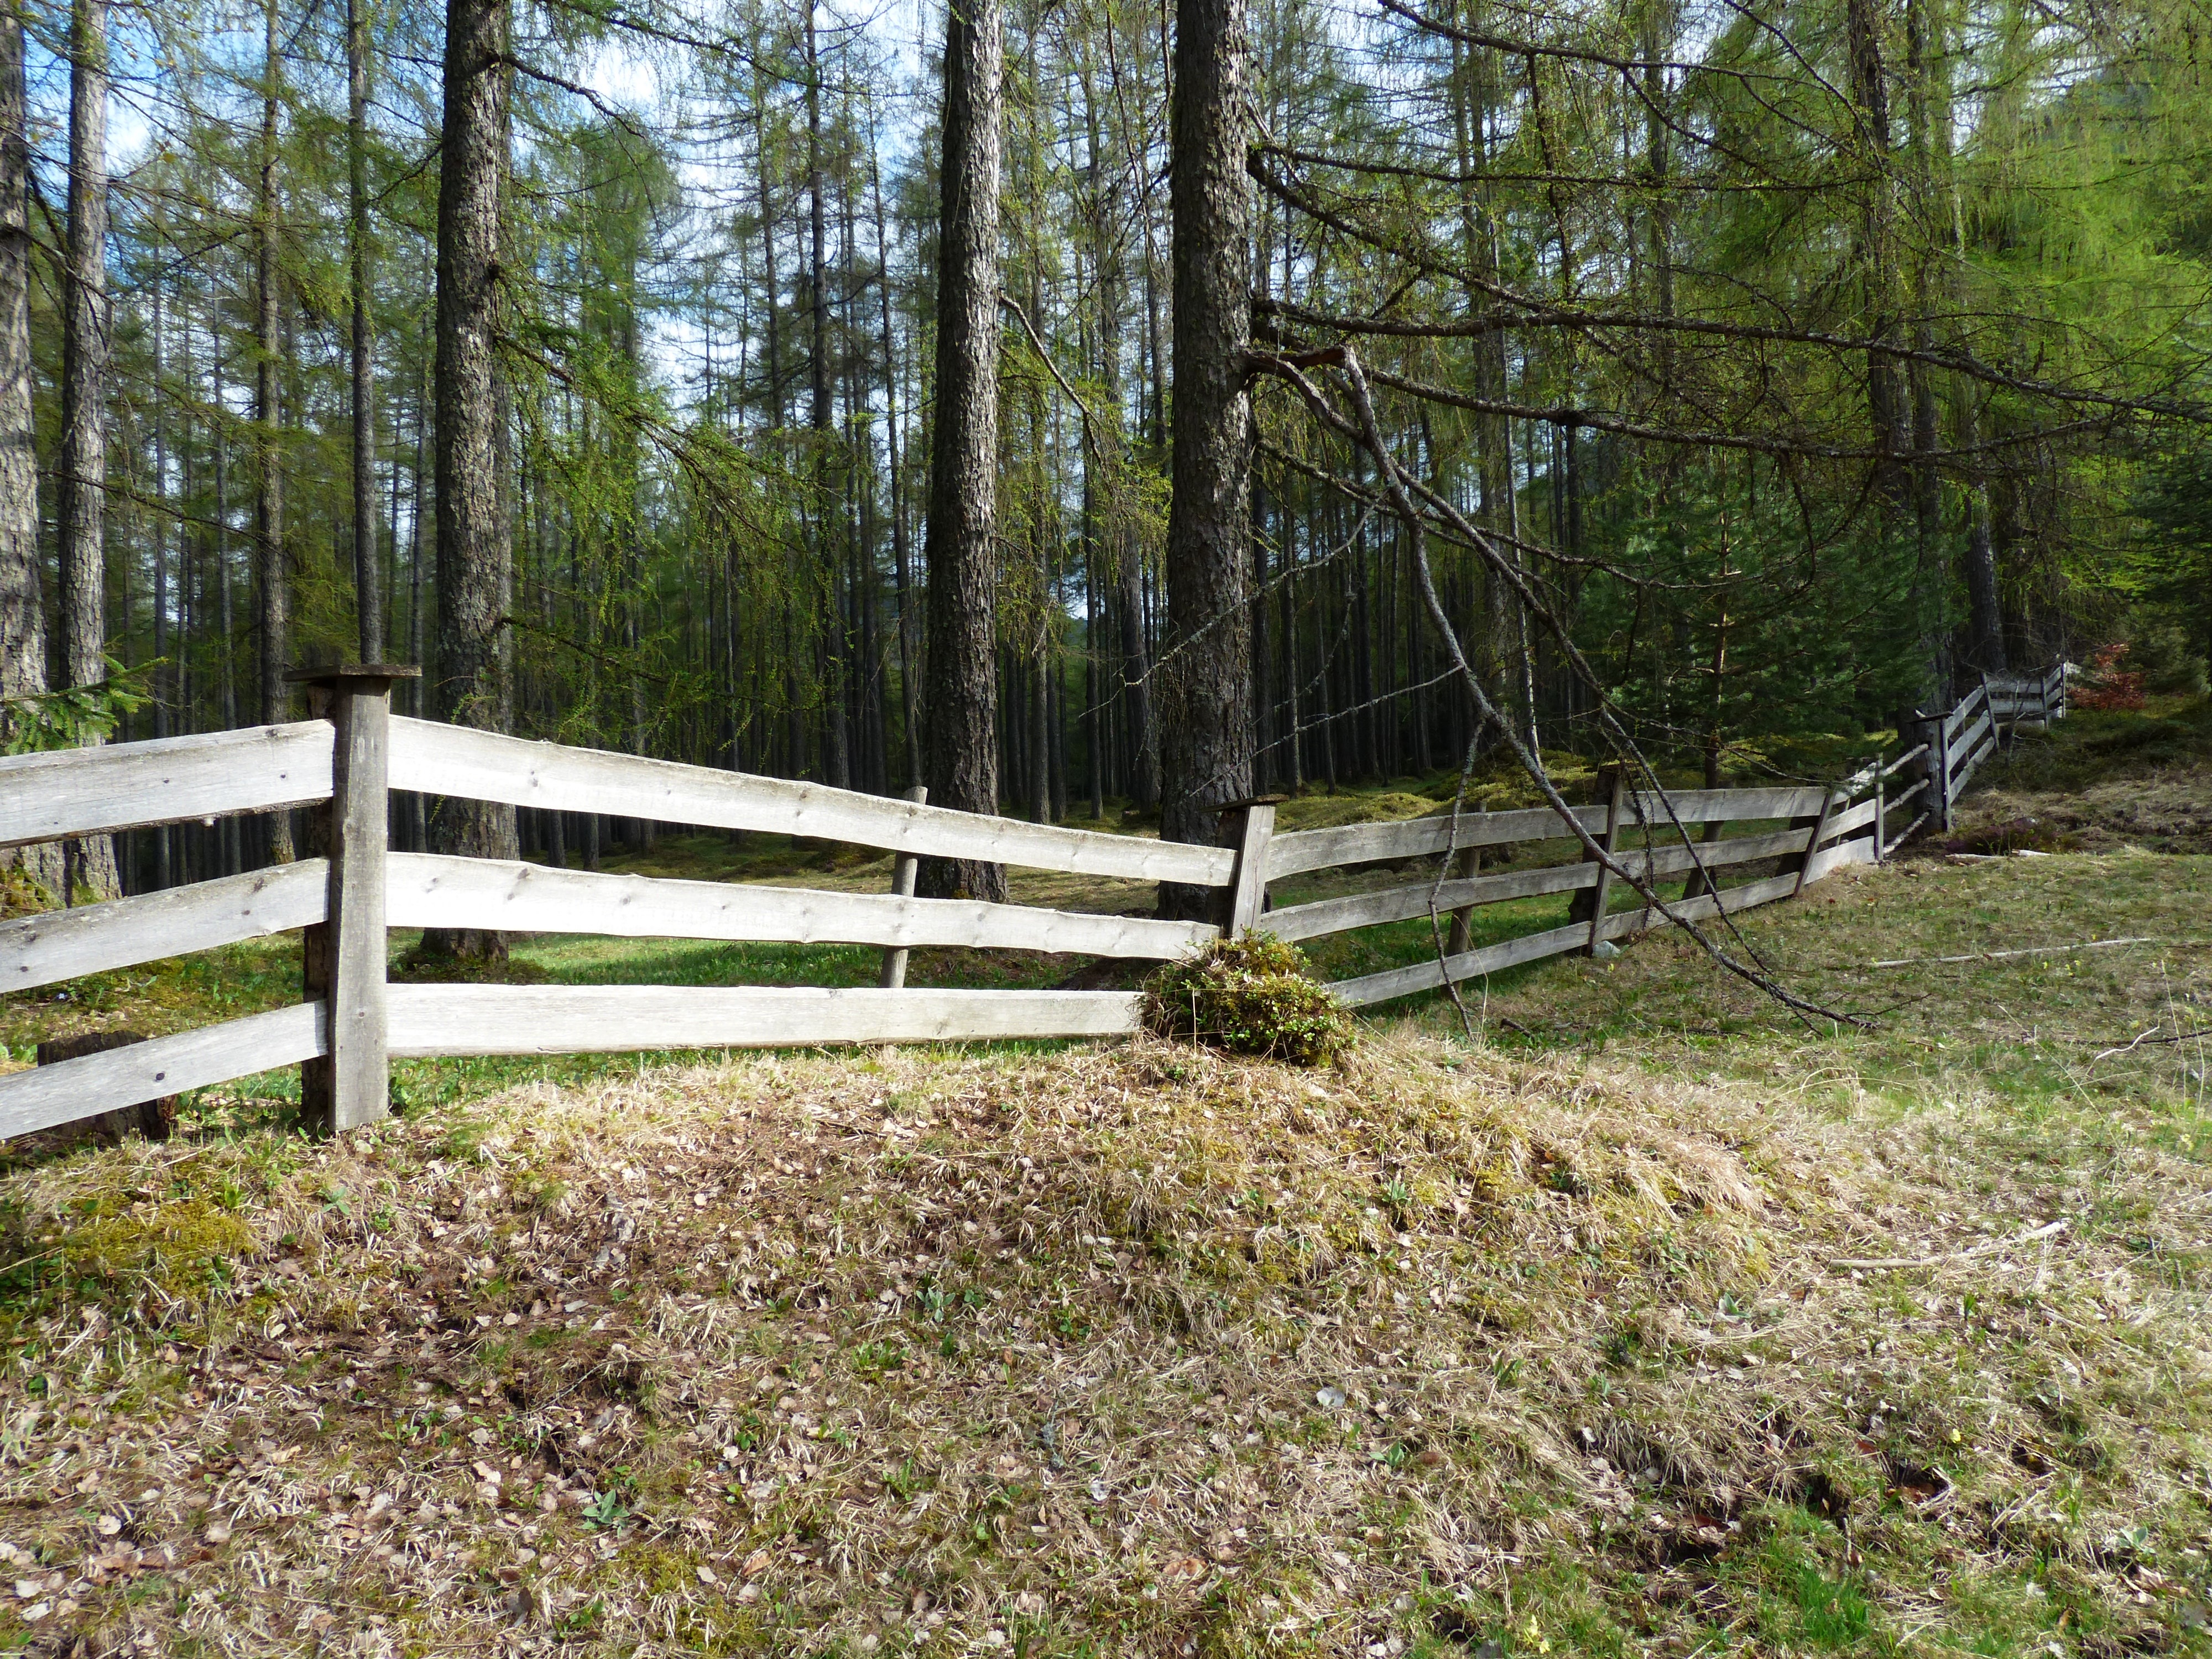
tree, forest, grass, fence, wood, trail, boards, woodland, habitat, ecosystem, demarcation, wood fence, paling, forest area, outdoor structure